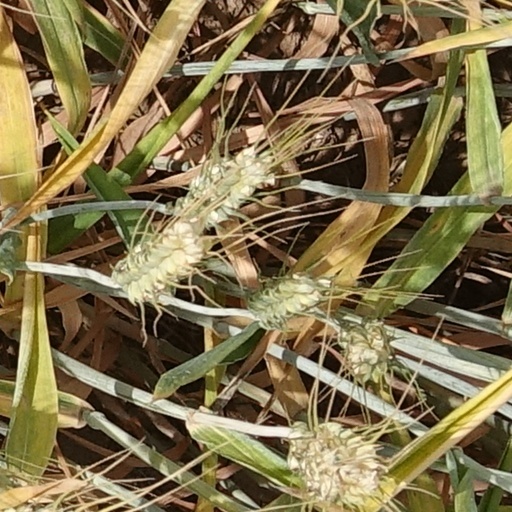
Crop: wheat